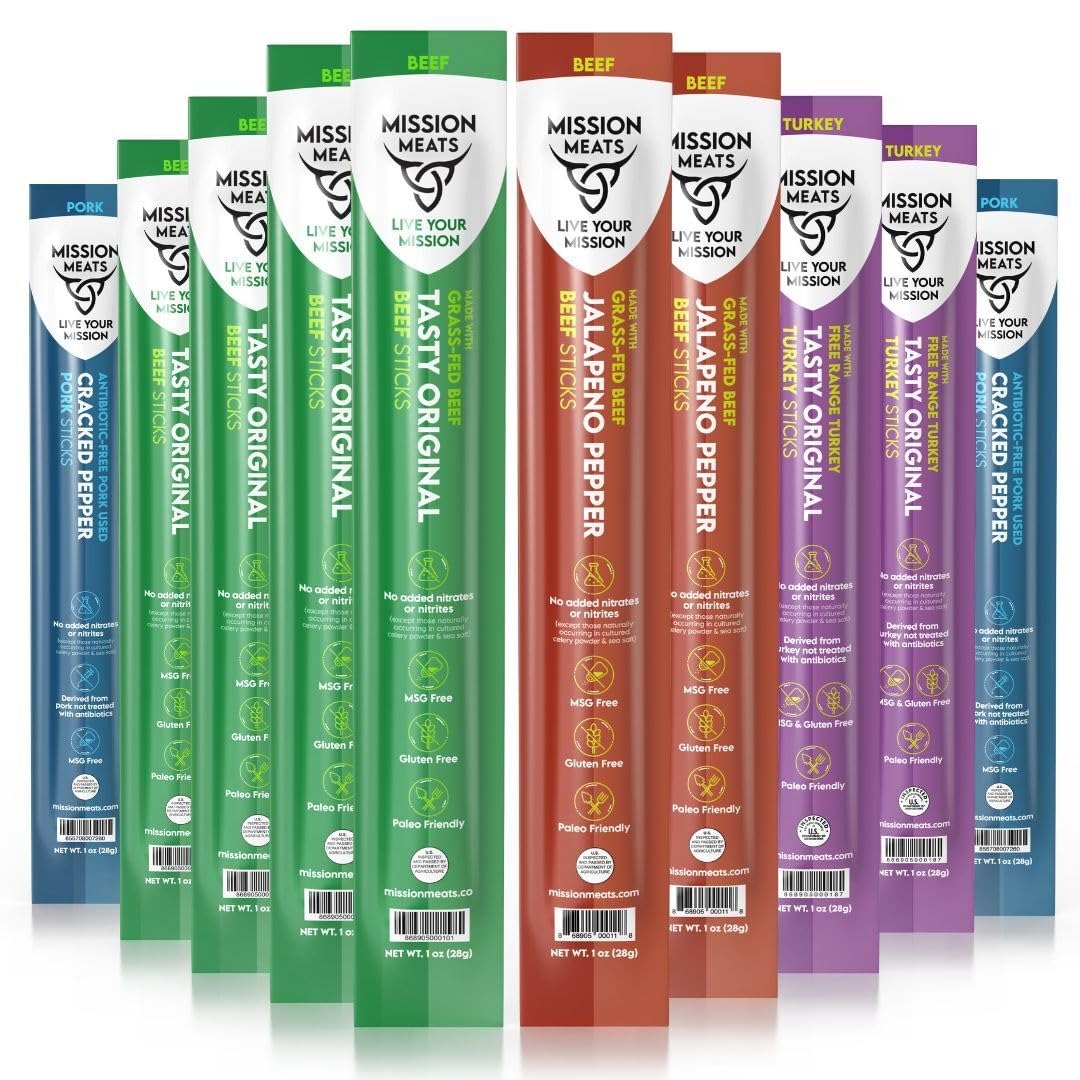
Item Name: Mission Meats Meat Sticks – Variety Pack (Beef, Pork, Turkey) – Clean Ingredients, Nitrate Nitrite Free, Gluten Free, MSG Free, Paleo Meat Sticks, 1oz (Pack of 10)
Bullet Point 1: Meat Snacks Variety Pack (10 sticks) - Made in the USA & with only the best Grass Fed Beef, Free Range Turkey, and Non-GMO antibiotic free pork. This is a great way to try the different types yourself or a perfect gift for someone else.
Bullet Point 2: A High Protein Snack perfect for those shopping for paleo snacks and healthy kid snacks. Great for lunch boxes, school lunch. Bulk beef jerky stick options for everyone.
Bullet Point 3: GLUTEN FREE AND MSG FREE INDIVIDUALLY WRAPPED BULK SNACKS! No added hormones and are 100% antibiotic free beef sticks. Dairy free snacks, high protein & low carb. The ultimate beef jerky variety pack.
Bullet Point 4: KETO FRIENDLY SNACKS ZERO CARB NO SUGAR YOU WILL LOVE! Meat sticks you will reorder! These beef jerky sticks that will make you leave beef jerky.
Bullet Point 5: MISSION MEATS: Our mission is simple. Do good. Be good. Make good, clean meat snacks. And if we fall short in that, you let us know - we'll always do good by our customers. That's our mission.
Product Description: Meat Snacks Variety Pack (10 sticks) - Made in the USA & with only the best Grass Fed Beef, Free Range Turkey, and Non-GMO antibiotic free pork. This is a great way to try the different types yourself or a perfect gift for someone else.
Value: 10.0
Unit: Count

Price: 22.99